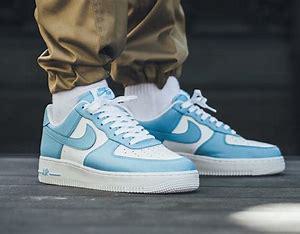
Brand: Nike
Model: Air Force